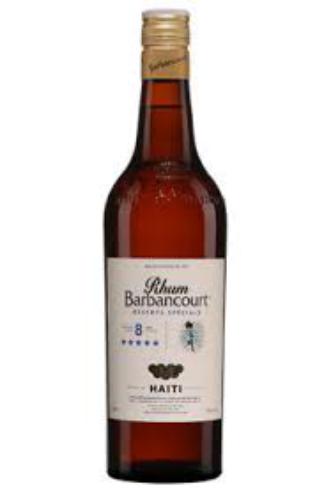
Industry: Food